1996 Fiesta Bowl

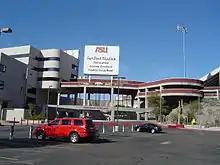
Sun Devil Stadium in Tempe, Arizona, hosted the Fiesta Bowl.

The 1996 Tostitos Fiesta Bowl game was a post-season college football bowl game that was played on January 2, 1996, at Sun Devil Stadium in Tempe, Arizona as part of 1995 college football season. The game was the first national championship game held under the auspices of the Bowl Alliance, which had been formed prior to the season.